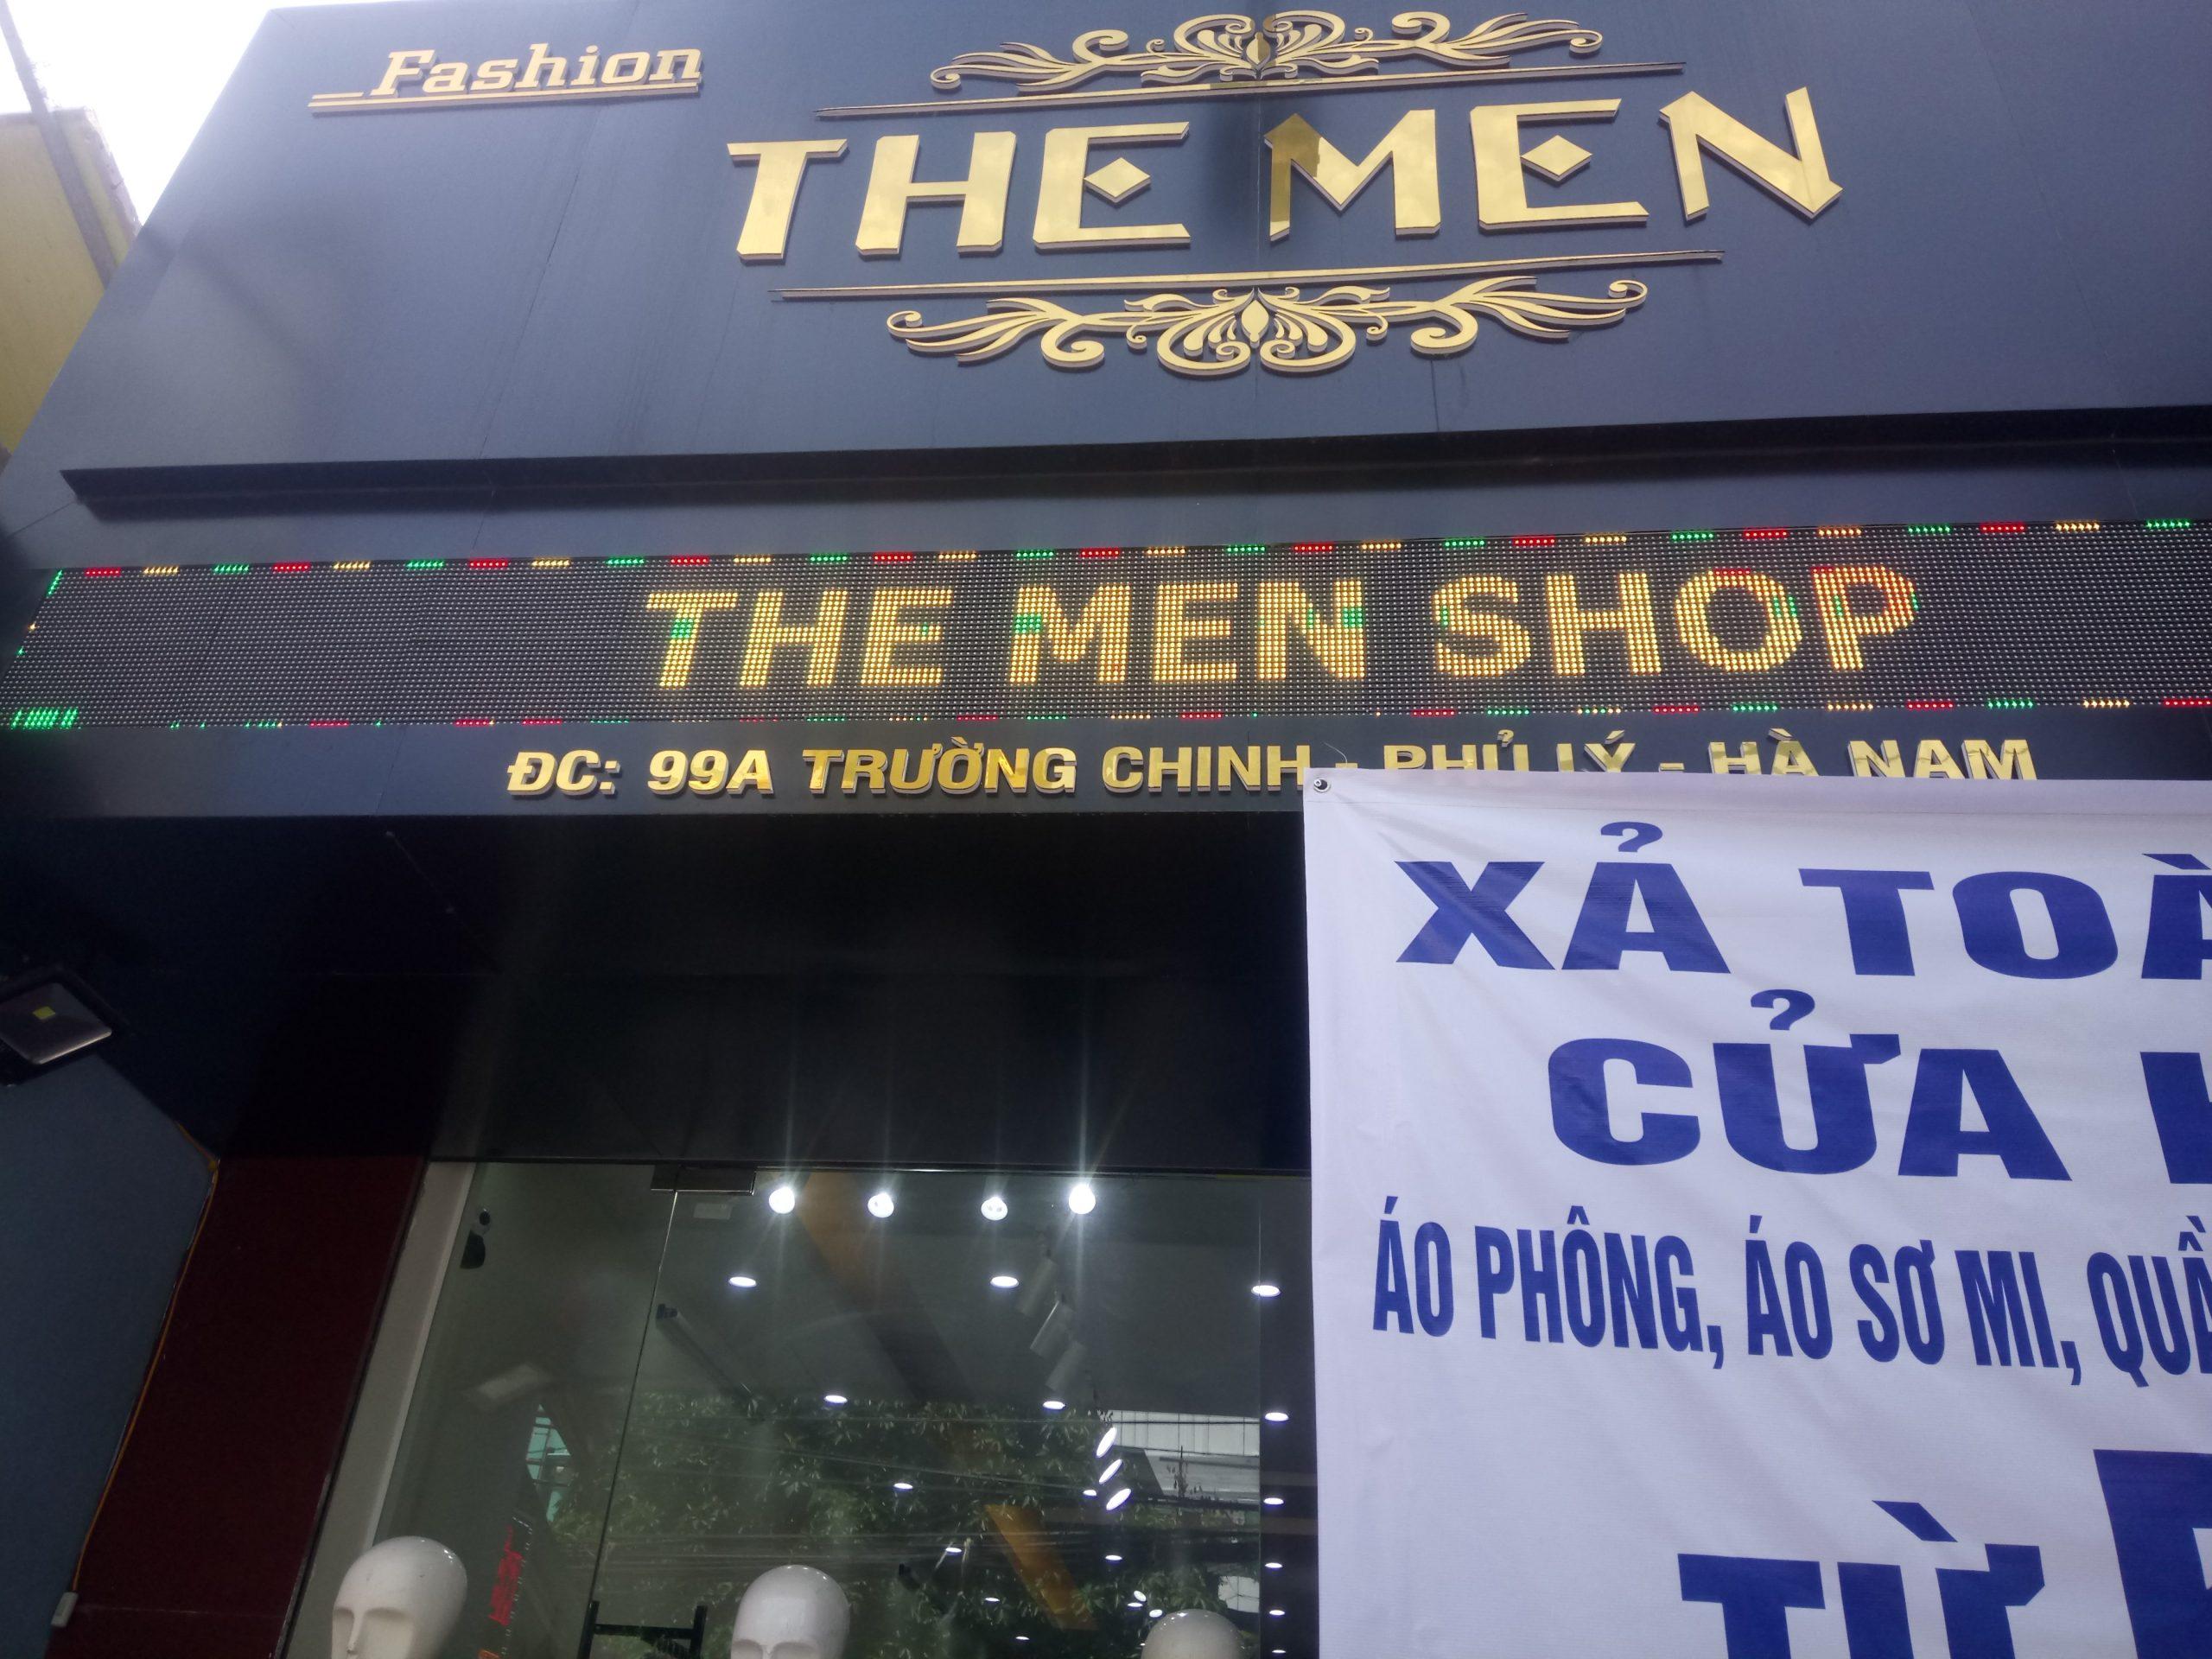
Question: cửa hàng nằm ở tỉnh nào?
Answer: tỉnh hà nam